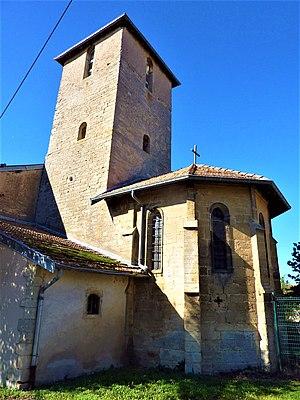
Église St-Epvre de Tronville